Adak, Alaska

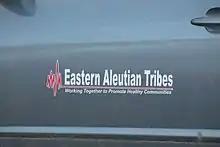
Logo on side of vehicle owned by Eastern Aleutian Tribes Inc.

At its peak, the station housed over 6,000 naval and Coast Guard personnel and their families. In 1994, the base was downsized; the local McDonald's and both the family housing and schools were closed. The station officially closed on March 31, 1997, as a result of 1995 Base Realignment and Closure Commission (BRAC). The Aleut Corporation purchased Adak's facilities under a land transfer agreement with the Department of the Interior and the U.S. Navy/Department of Defense. This agreement was finalized in March 2004. About 30 families with children relocated to Adak in September 1998, most of them Aleut Corp. shareholders, and the former high school was reopened at that time as a K–12 institution. The community incorporated as a second-class city in April 2001. Substantially all of the infrastructure and facilities on Adak are owned by Aleut Corporation, which is currently developing Adak as a commercial center via their subsidiary companies. For example, properties in active use are leased by Adak Commercial Properties, LLC.